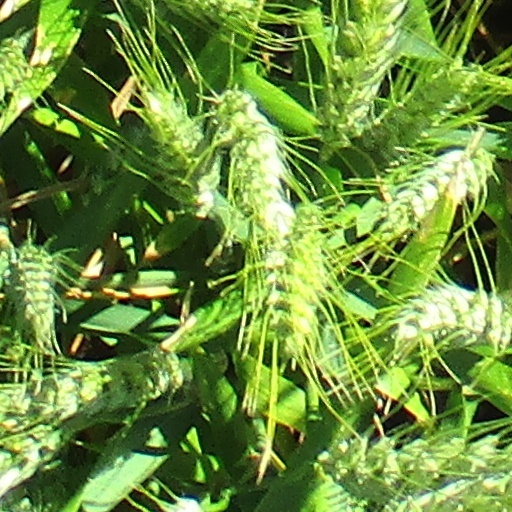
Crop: wheat